Arctic methane emissions

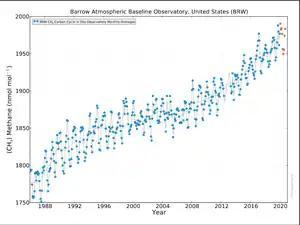
Methane concentrations in Utqiaġvik, Alaska (formerly known as Barrow). A peak methane concentration of 1988 parts per billion was reached in October 2019.

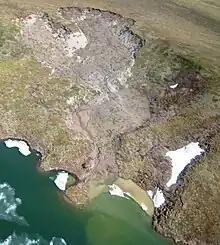
Image showing thawed permafrost resulting in thermokarst, a source of methane released from permafrost.

NOAA annual records for methane concentrations in the atmosphere have been updated since 1984. They show substantial growth during the 1980s, a slowdown in annual growth during the 1990s, a plateau (including some years of declining atmospheric concentrations) in the early 2000s and another consistent increase beginning in 2007. Since around 2018, there has been consistent annual increases in global levels of methane, with the 2020 increase of 15.06 parts per billion breaking the previous record increase of 14.05 ppb set in 1991, and 2021 setting an even larger increase of 18.34 ppb.